William Harris (academic)

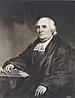

William Harris (April 29, 1765 – October 18, 1829), an Episcopal priest, was the sixth president of Columbia College, serving from 1811 to 1829. In a compromise, John Mitchell Mason, a Presbyterian minister who was denied the presidency, became the university's first provost and chief operating officer.